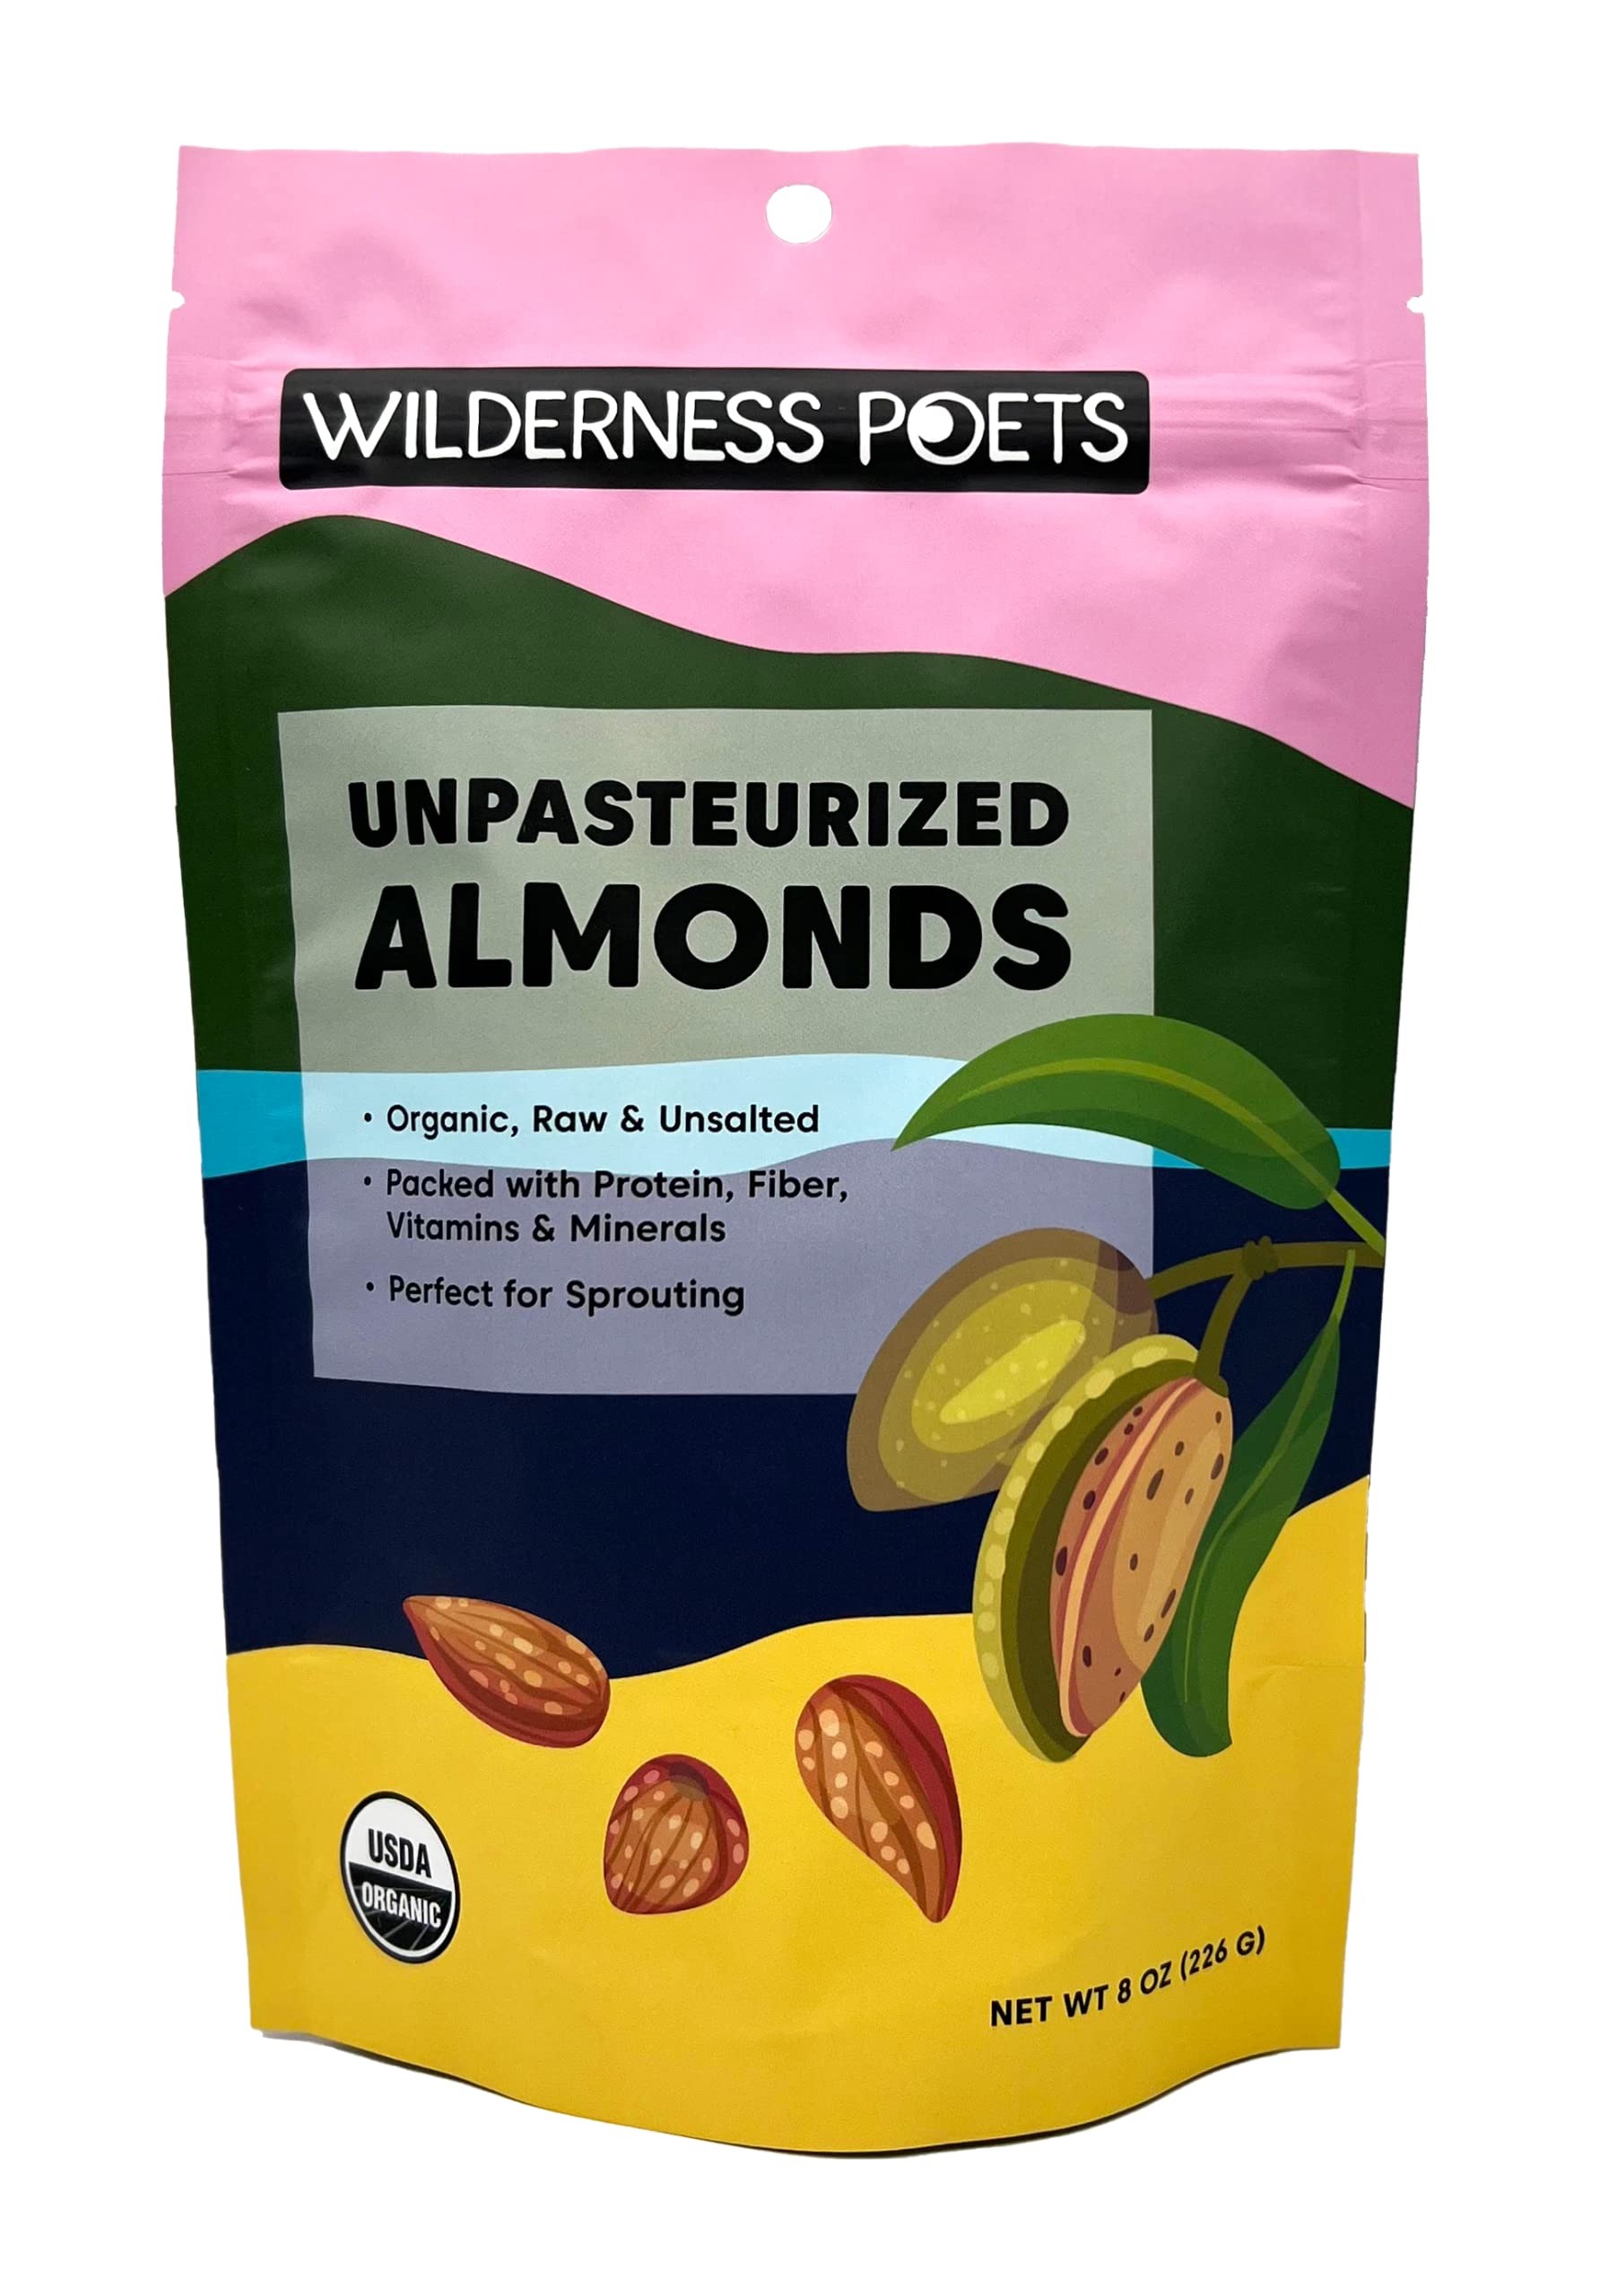
Item Name: Wilderness Poets Unpasteurized Almonds, Raw Organic Nuts (8 Ounce - Half Pound)
Bullet Point 1: 1 of: Wilderness Poets Unpasteurized Almonds - Organic Raw Almonds, 8 Ounce
Bullet Point 2: Ingredients: Organic Raw Unpasteurized Almonds
Bullet Point 3: USDA Certified Organic, Vegan, Raw, Gluten Free, Non-Gmo, No Perservatives
Bullet Point 4: Excellent source of Protein and fiber. Loaded with vitamin E.
Bullet Point 5: Delicious, Sproutable, Sweet Almonds of the highest quality
Product Description: Wilderness Poets Almonds are 100% Organic, Unpasteurized, and Raw. They are delicious, sproutable, sweet Almonds of the highest quality. Almonds are one of the earth’s most ancient and nutritious food sources. They are an excellent source of energy and fiber, and are loaded with vitamin E. Claimed heatlh benefits include immunity boosting, anti-inflammatary properties, and even improved skin complexion. The almond has always been a favorite symbol (and source of sustenance) for writers and artists. Shakespeare refers to the almond as a powerful symbol of temptation. Van Gogh devoted over a dozen paintings to their likeness. ALMOND MILK- Sprouted almonds make a delicious creamy Nut Milk. We now offer a kit with everything you need to make your own fresh, live Nut Milk at home! Click on Make Your Own Nut Milk Kit for details.
Value: 8.0
Unit: Ounce

Price: 15.98